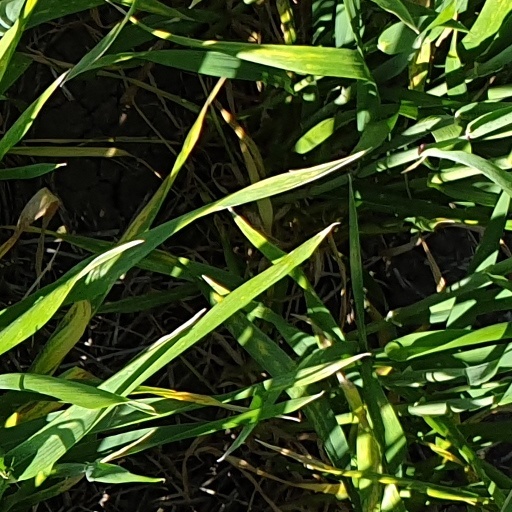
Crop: wheat